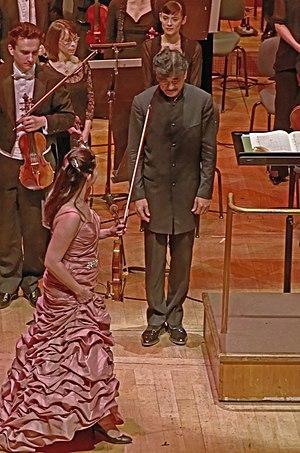
Le chef d'orchestre Yutaka Sado saluant la violoniste lettone Baiba Skride lors du concert de Nouvel An. Auditorium de Lyon La Part Dieu, France
Yutaka Sado, né le 13 mai 1961 à Kyoto, est un chef d'orchestre japonais.